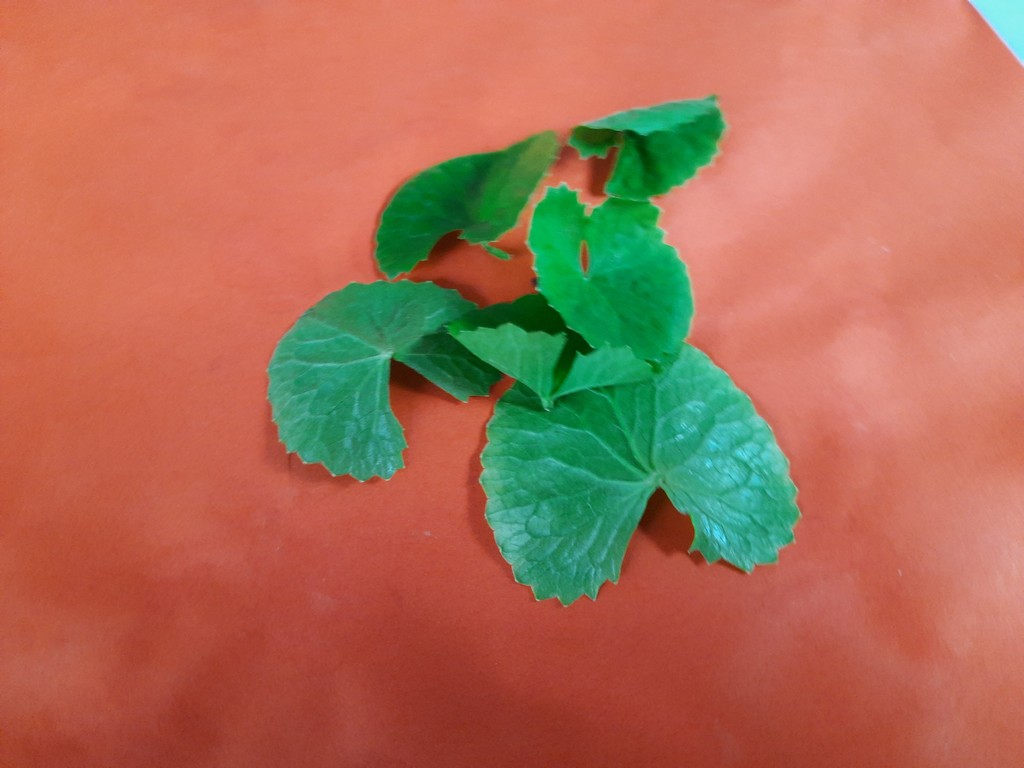
Label: Healthy